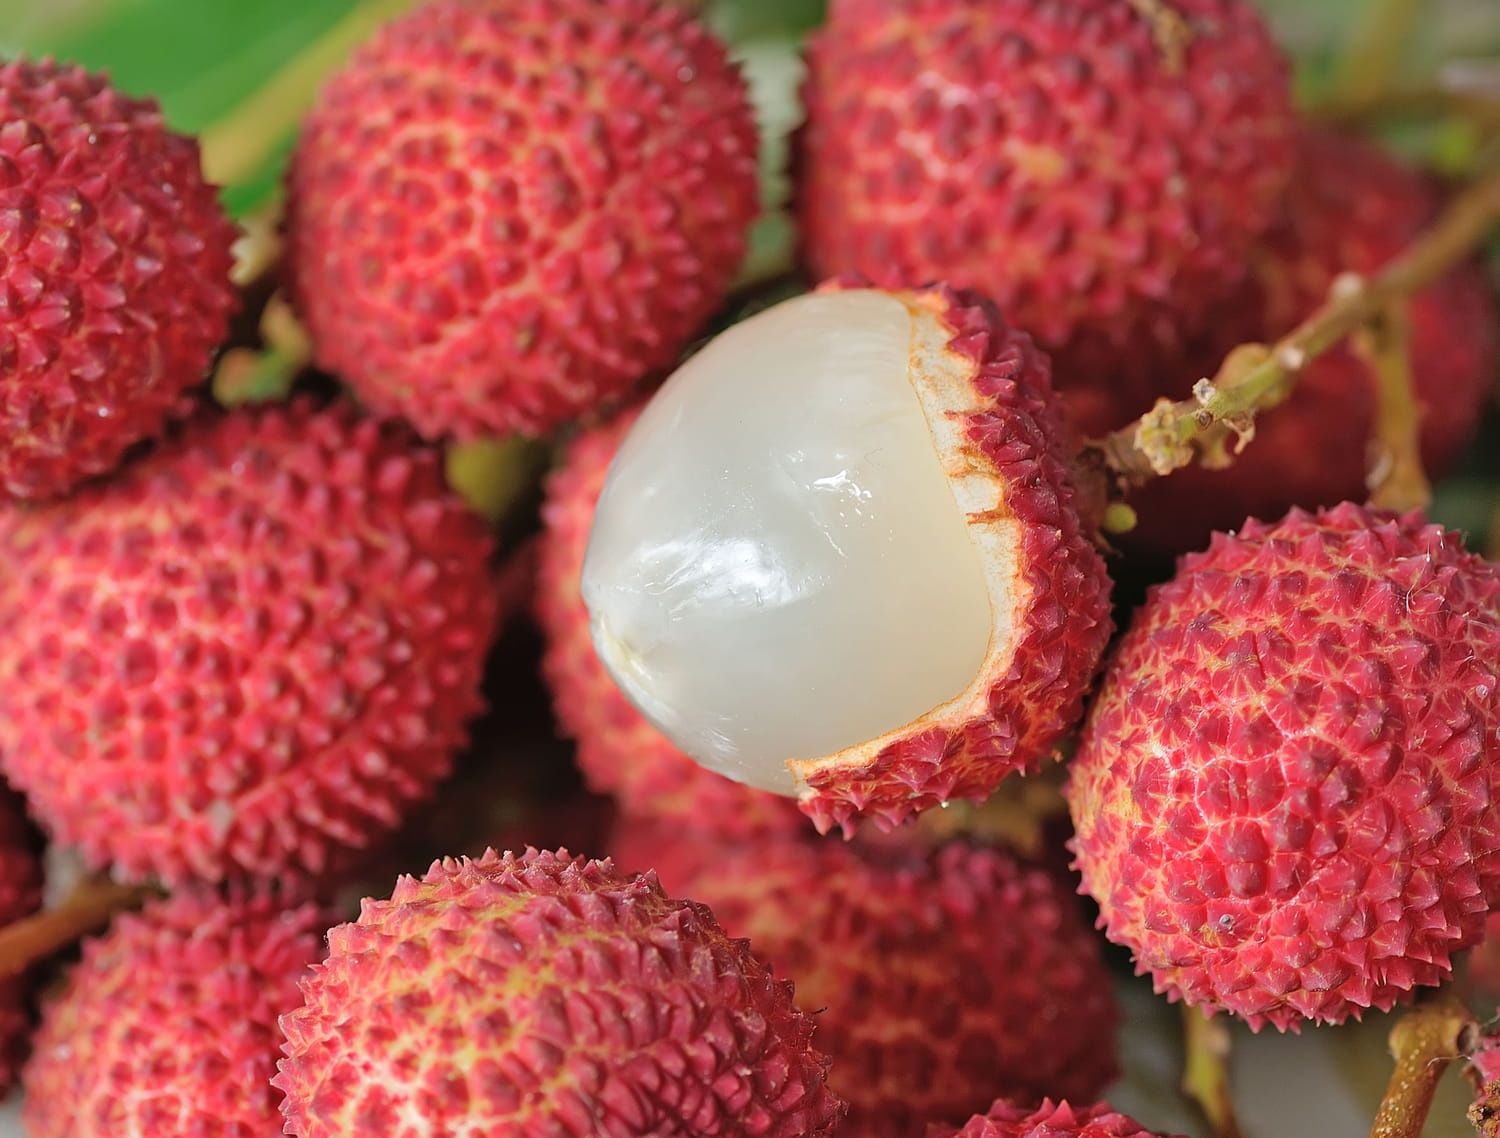
Lin Lang - New Litchi (LL)
Brand: Flavour World SA (PTY) LTD
Category: Food, Beverages & Tobacco > Food Items > Fruits & Vegetables > Fresh & Frozen Fruits > Lychees